Garam Masala (2005 film)

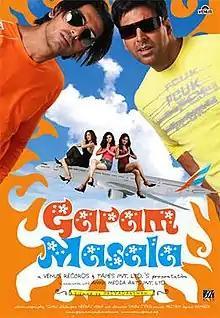
Theatrical release poster

Garam Masala is a 2005 Indian Hindi-language comedy film written and directed by Priyadarshan. The film stars Akshay Kumar, John Abraham, Paresh Rawal, Rimi Sen, Neha Dhupia and Rajpal Yadav. The story revolves around Makarand "Mac" Deendayal Chatpatiya (Kumar) and Shyam "Sam" Salgaonkar (Abraham), two photographer friends, who like to flirt with women constantly. After a trip abroad, Shyam decides to disrupt Makarand's life when he sees him enjoying the company of three ladies. The film is a remake of Priyadarshan's own 1985 Malayalam comedy "Boeing Boeing" which in turn was based on the 1960 French play of the same name. However, the basic plot of "Garam Masala" was based on John Rich's film "Boeing Boeing (1965)", which was based on the same French play as well.